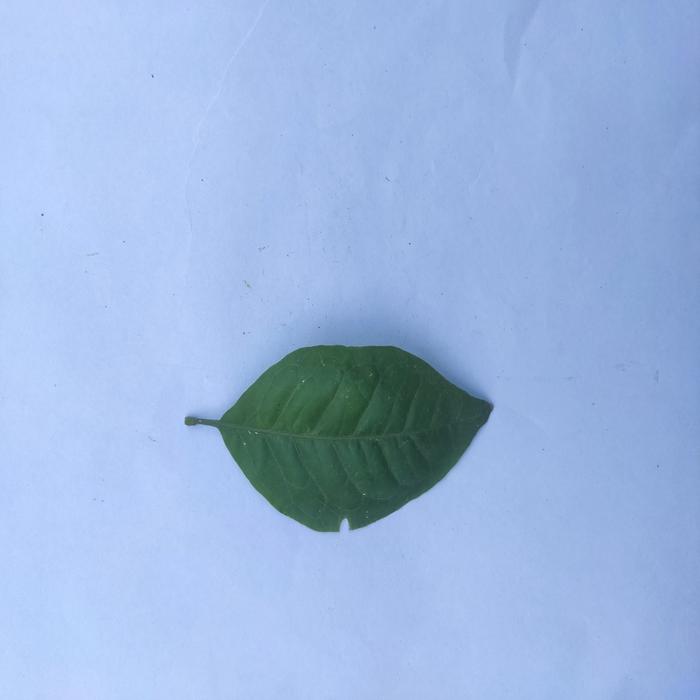
Crop: Aegle Marmelos
Leaf condition: Healthy_Leaf